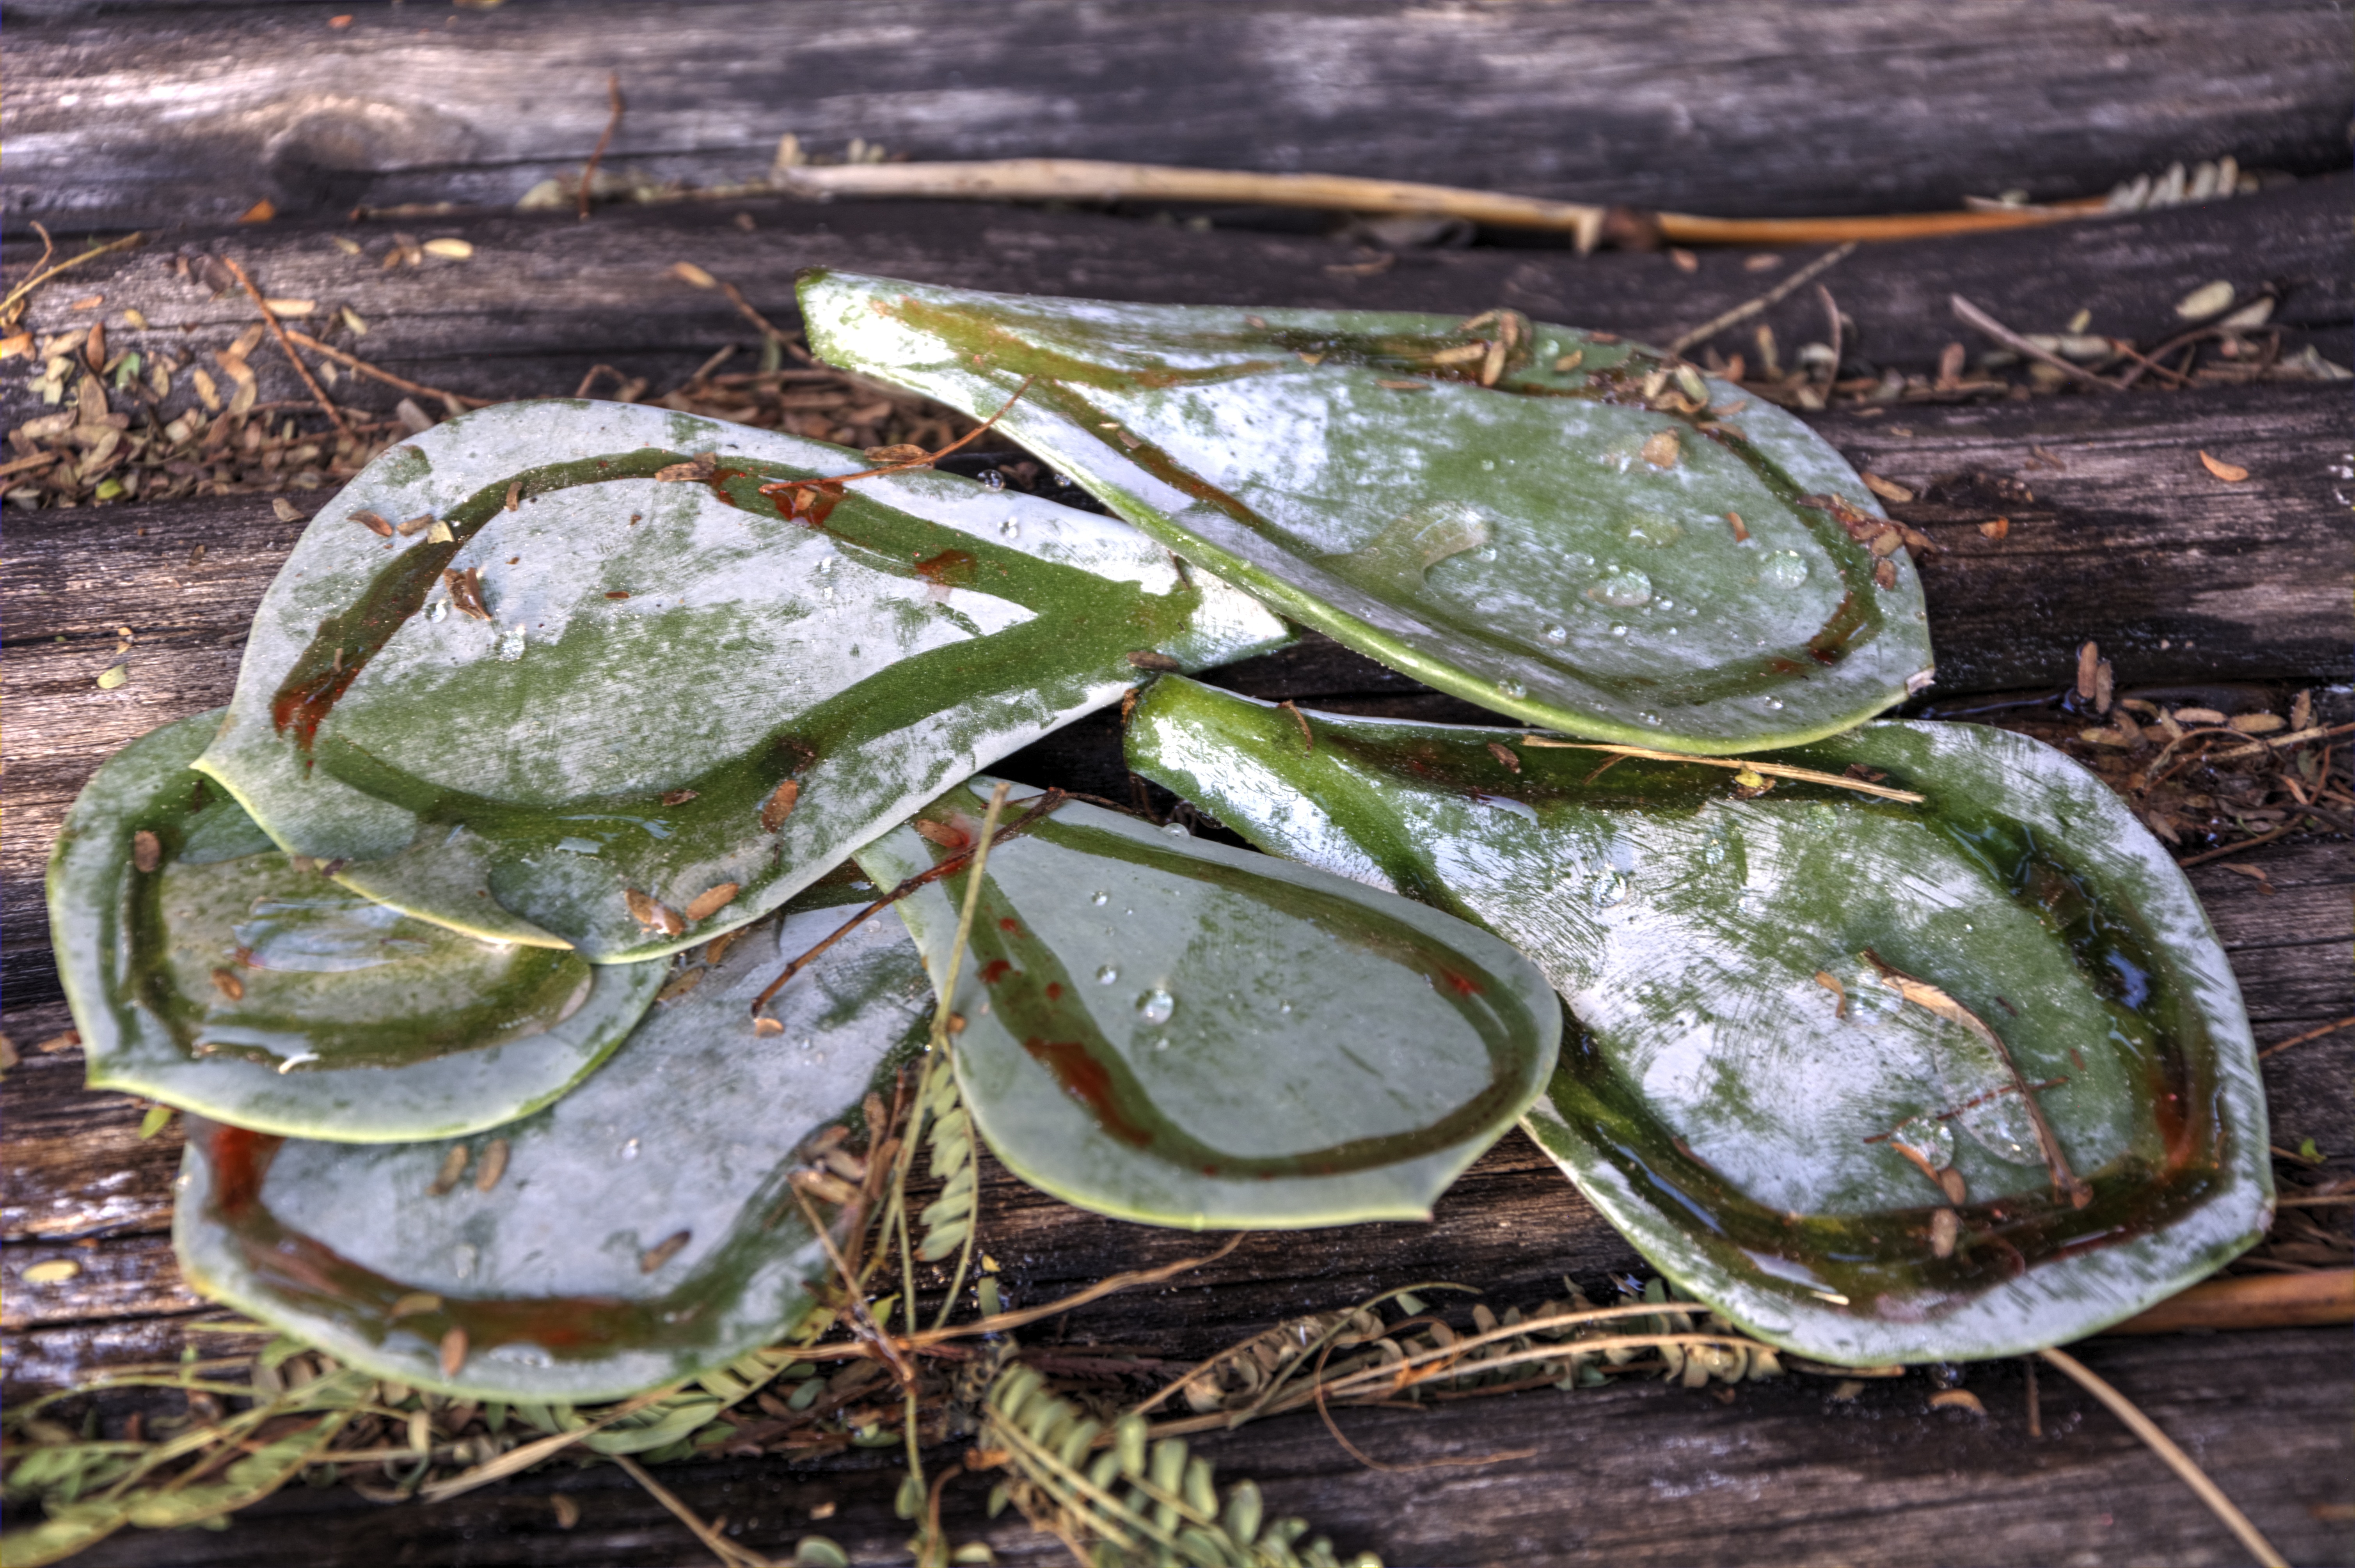
nature, plant, leaf, wildlife, pattern, food, green, biology, botany, garden, flora, fauna, leaves